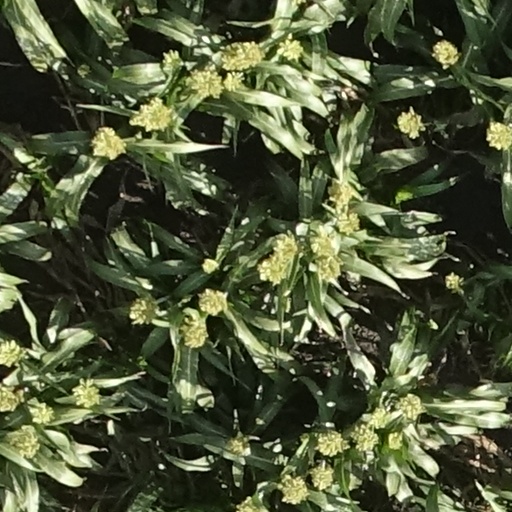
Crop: sorghum